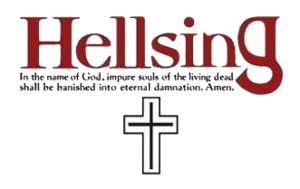
Hellsing
Hellsing er en manga tegneserie der er tegnet og fortalt af Kouta Hirano. Bøgerne handler om zombier og vampyrer. Hovedpersonenerne hedder Alucard, som selv er vampyr, og Integra Hellsing som er overhoved for Hellsing-klanen og -organisationen.